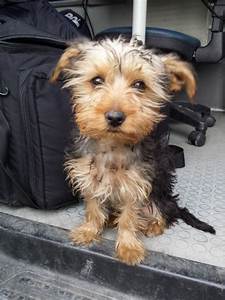
Label: dog